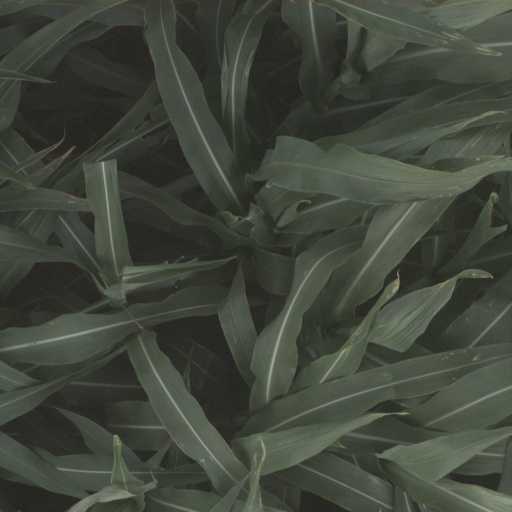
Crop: sorghum